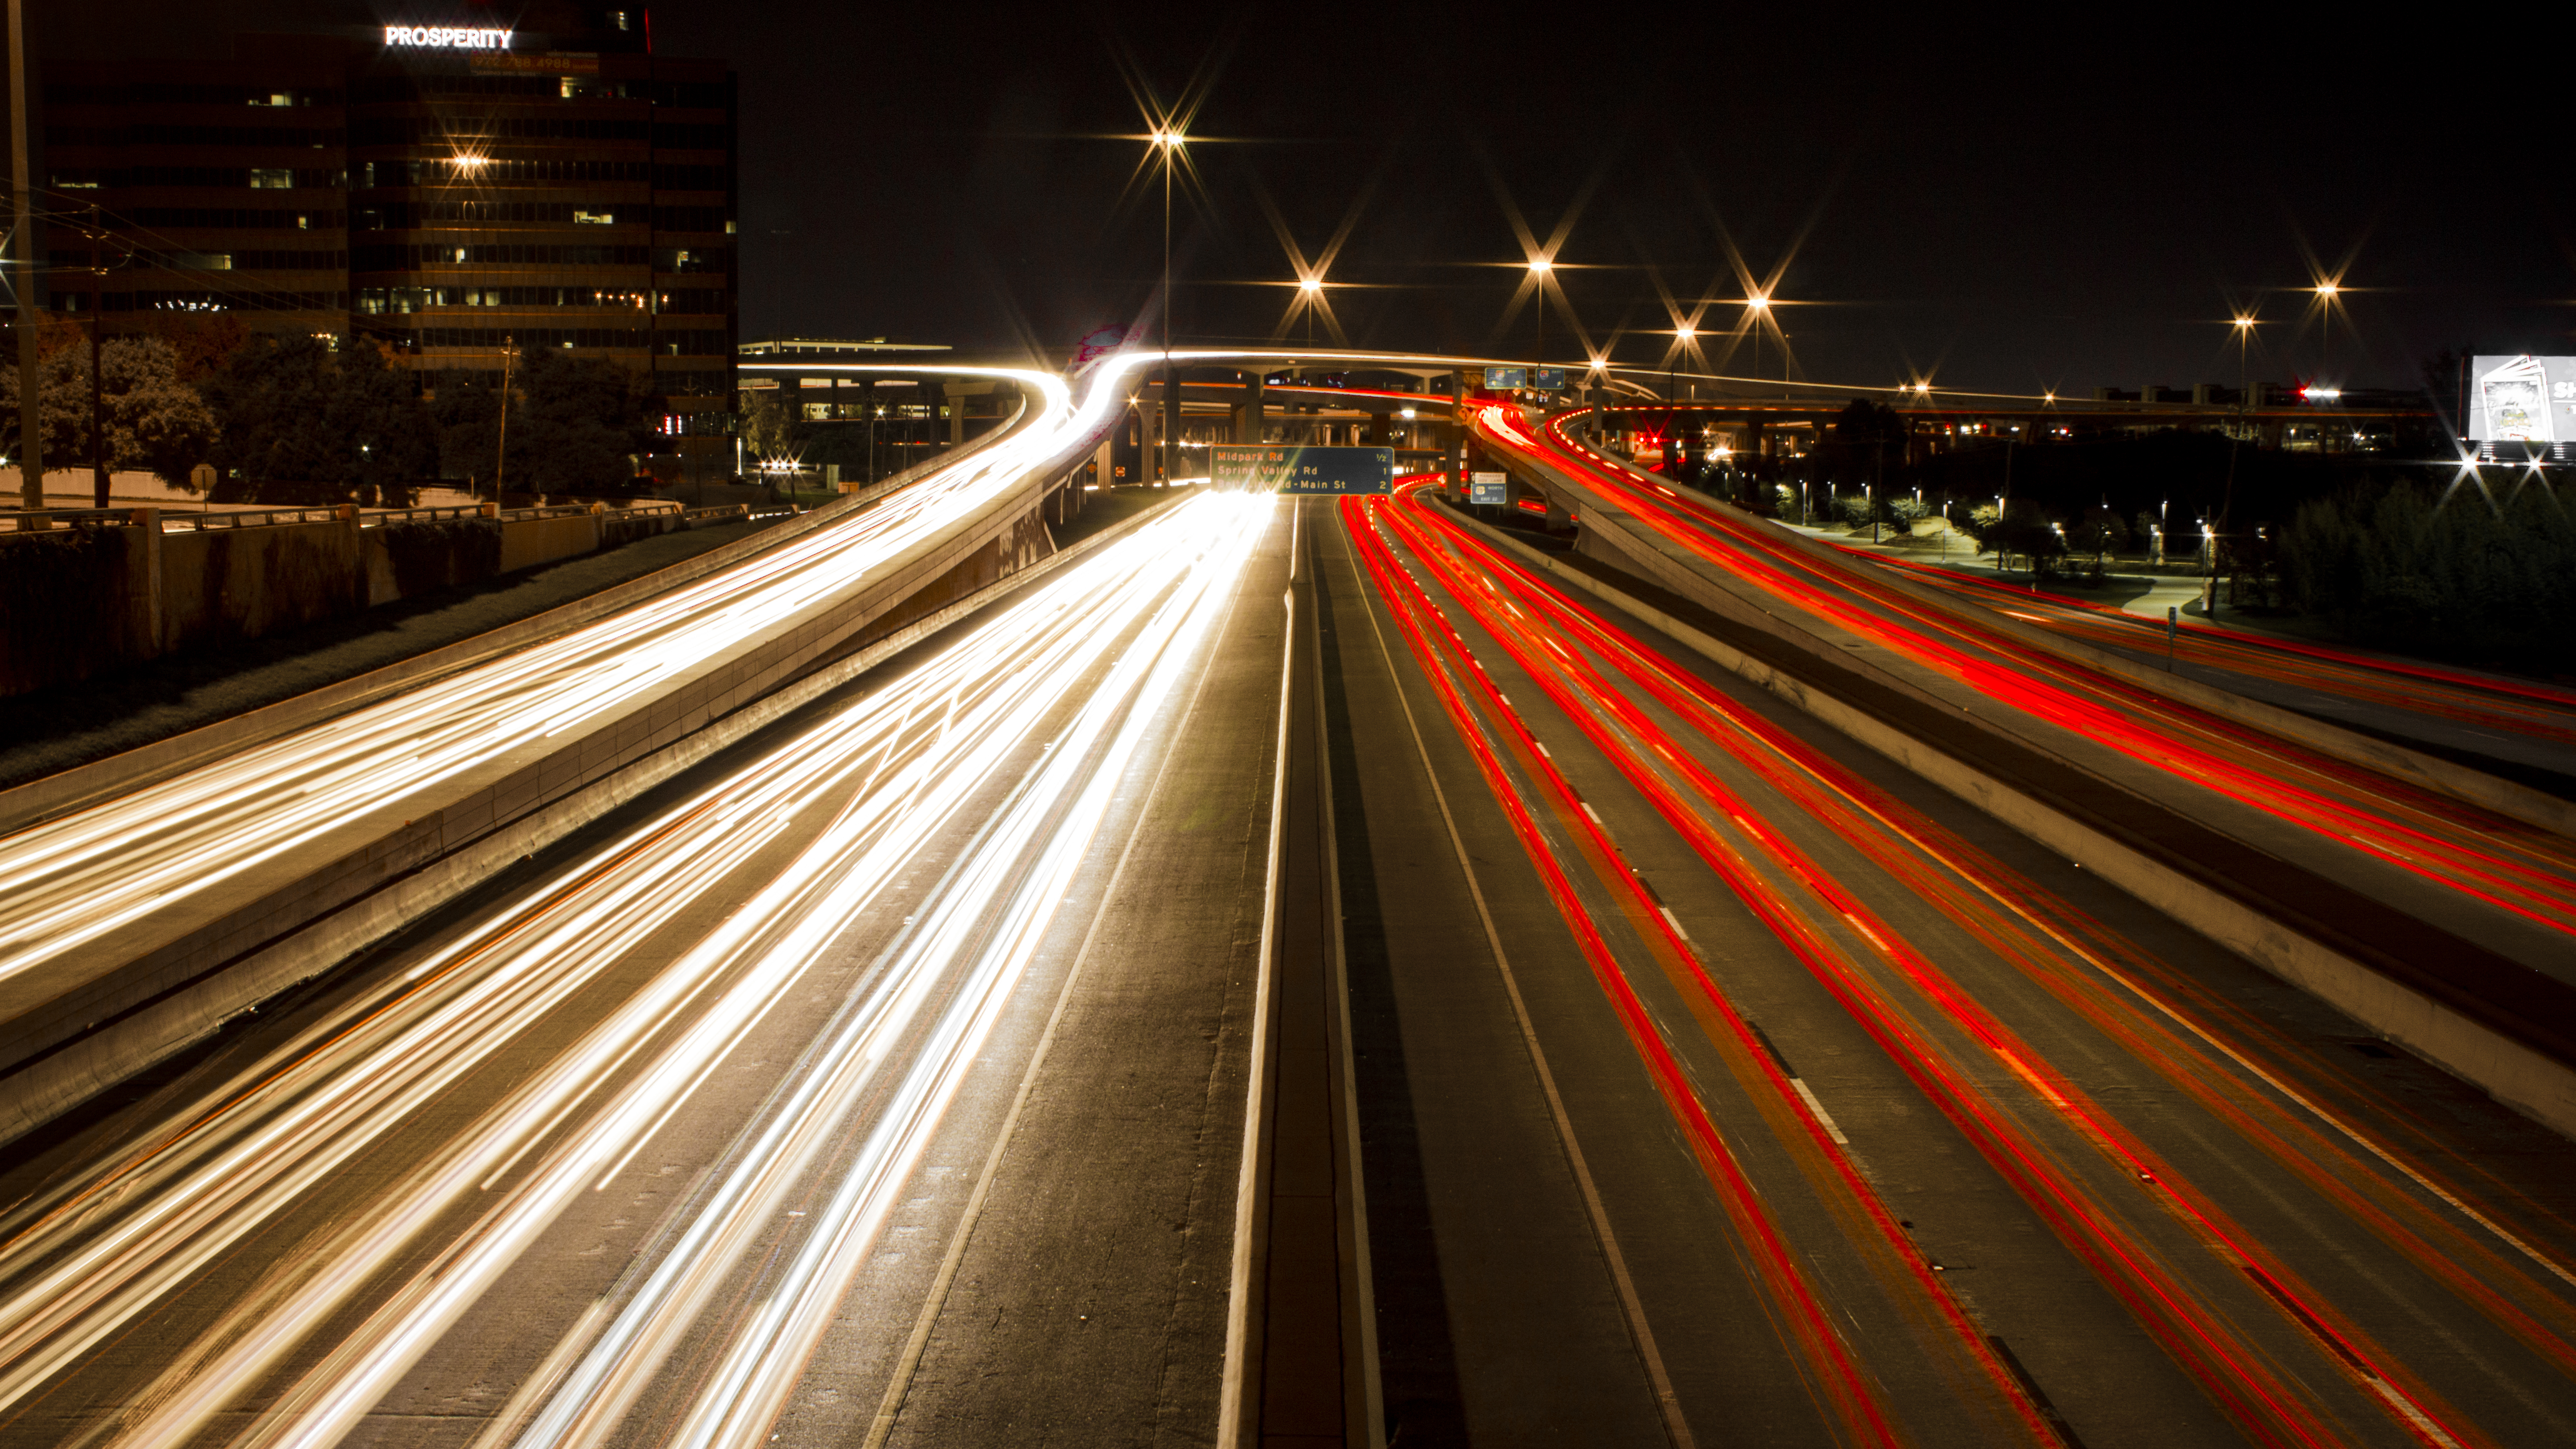
light, road, bridge, traffic, night, highway, cityscape, dusk, evening, line, high, canon, darkness, lane, lighting, lightpainting, infrastructure, cars, five, t3i, 600d, dallas, 18mm, highfive, fortworth